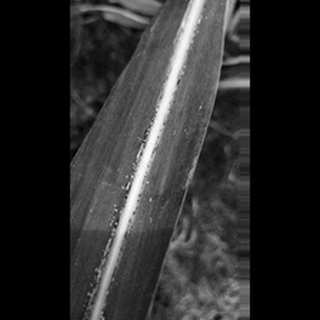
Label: sugarcane_rust